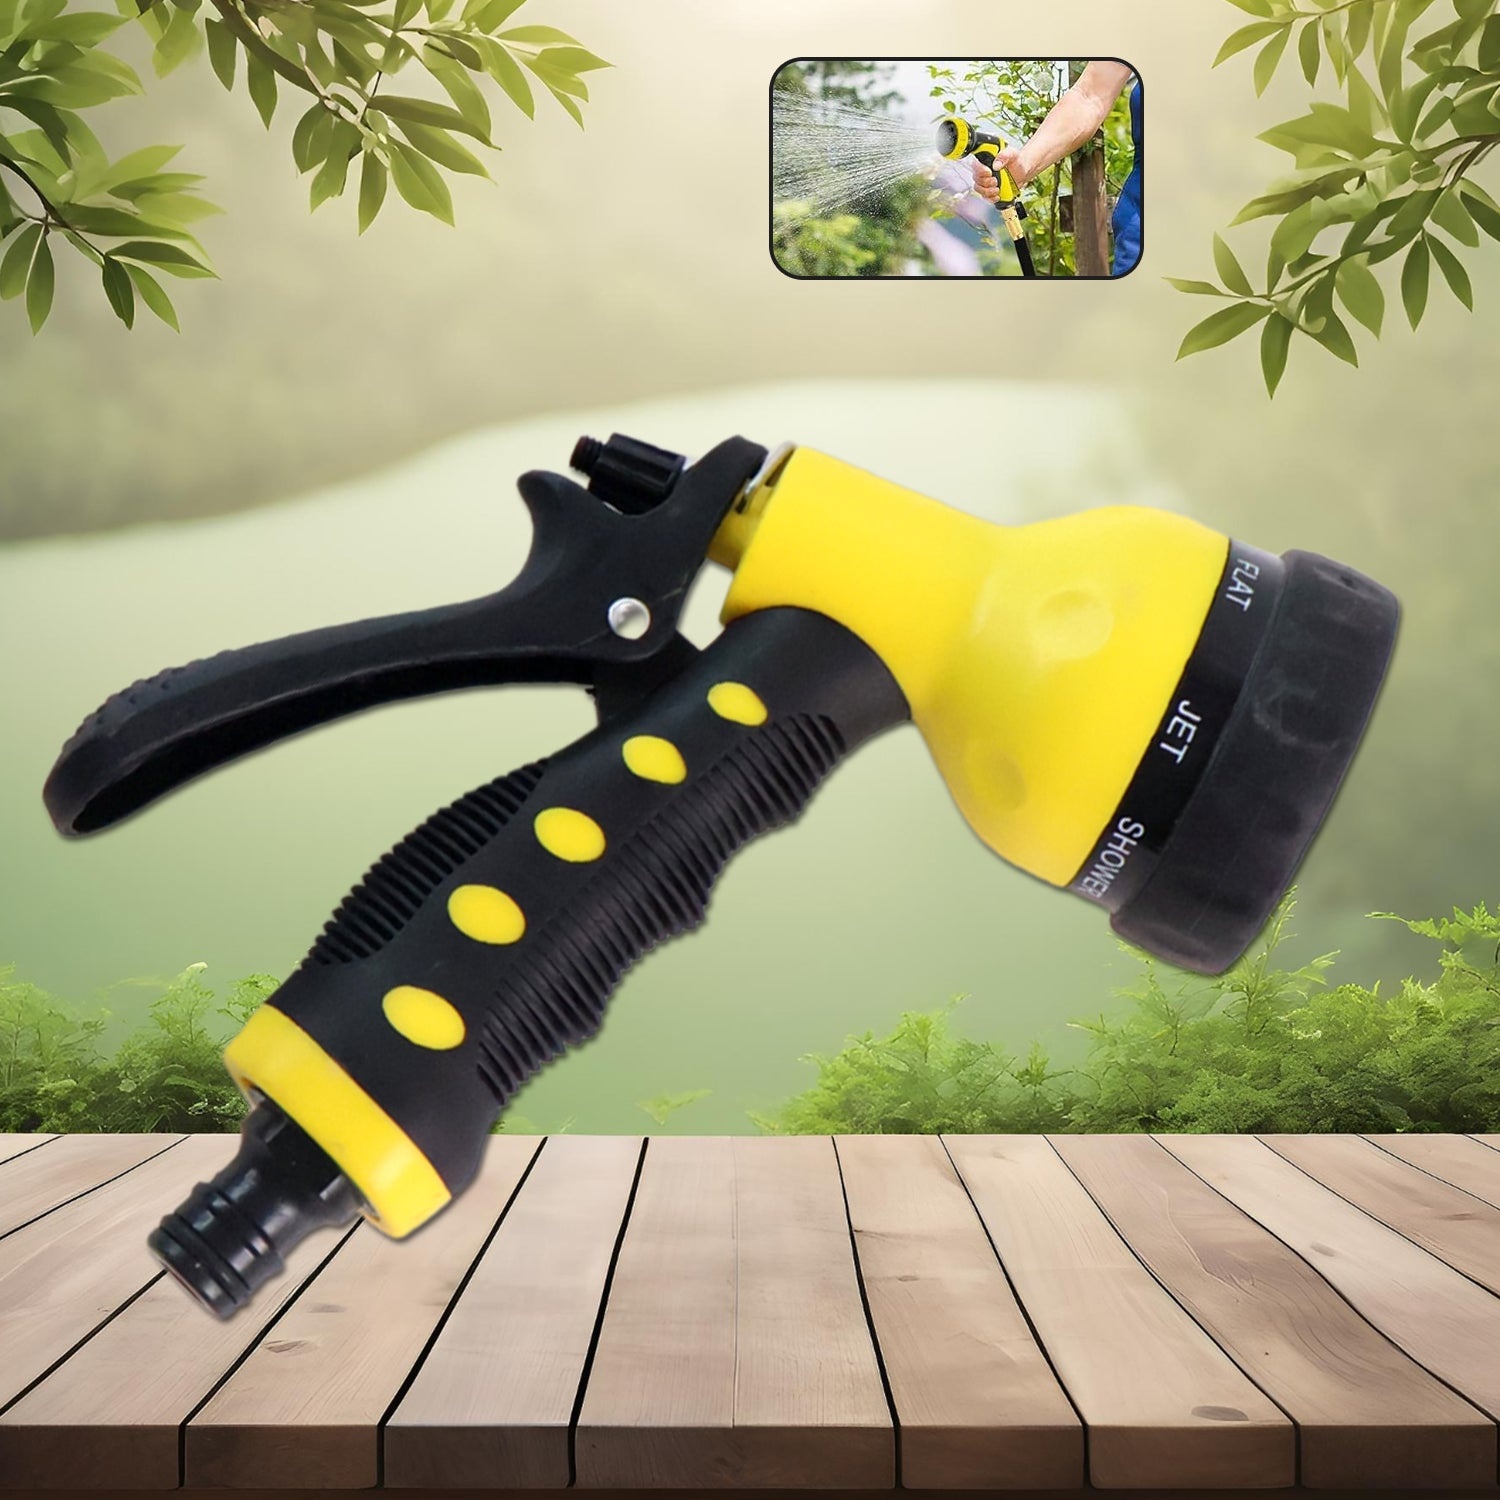
Adjustable multi Pattern Water Spray Gun
7515 Adjustable Multi Pattern Water Spray Gun Trigger High Pressure For vehicle & cleaning Garden Lawn, Grass rinse, flat, soak & washing for Car Bike Plants Pressure Washer water Nozzle Description :- 8 Pattern spray nozzle settings: garden nozzle in different types of watering range from fine shower, rinse, flat, soaker, cone, centre and mist, to pointed jet spray. The nozzle is clearly marked and easily triggered settings according to your needs Ergonomic grip design: the non-slip tpr handle gives you a firm and comfy grip. The soft rubber coating makes this nozzle very comfy in your hand, so you can water for long periods of time. Made of solid plastic and rubber, it is built to last and insulated with rubber washers to prevent leakage Water pressure adjuster: rotating the button to control the flow of stream and flexibly adjusting the pressure for each of the 8 spray patterns. Don't worry high pressure water hurt your baby plants/flowers. Washing cars, cleaning gardens/pools or showering your pets in your right type of stream Changeable fitting size: a plastic external thread plastic connector is available to change from standard 3/4 in. Fitting size to 1/4 in. Fitting size. It's easy to install and be suitable for more taps LABOR-SAVING DESIGN: The handle of this garden nozzle has a handy lock bar that keeps the water on without requiring you to exert any pressure. Use the clip instead of holding it in your hand the entire time to save time. Dimension :- Volu. Weight (Gm) :- 290 Product Weight (Gm) :- 173 Ship Weight (Gm) :- 290 Length (Cm) :- 20 Breadth (Cm) :- 14 Height (Cm) :- 5
Brand: Infinite Shoppe
Category: Home & Garden > Lawn & Garden > Watering & Irrigation > Garden Hose Spray Nozzles